Hamburg, South Carolina slave market

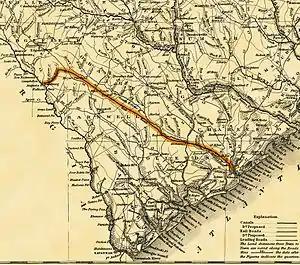
South Carolina Canal and Railroad Company route from Charleston to Hamburg

Prior to 1856, there was a substantial cluster of slave-trading businesses in what is now the ghost town of Hamburg, South Carolina, which was located directly across the Savannah River from Augusta, Georgia.